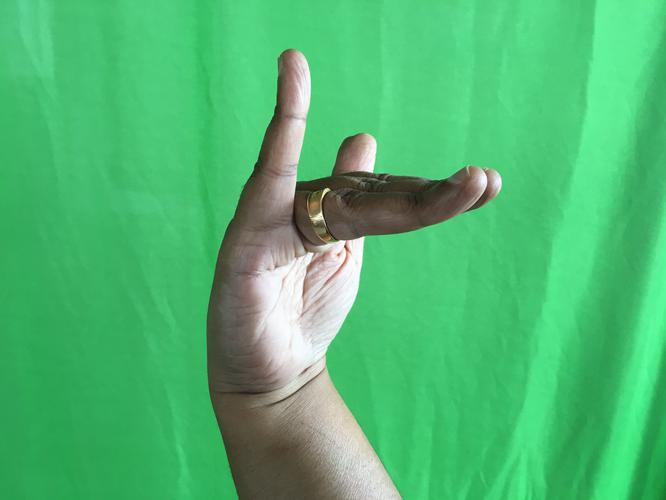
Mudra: Mrigasirsha
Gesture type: single_hand